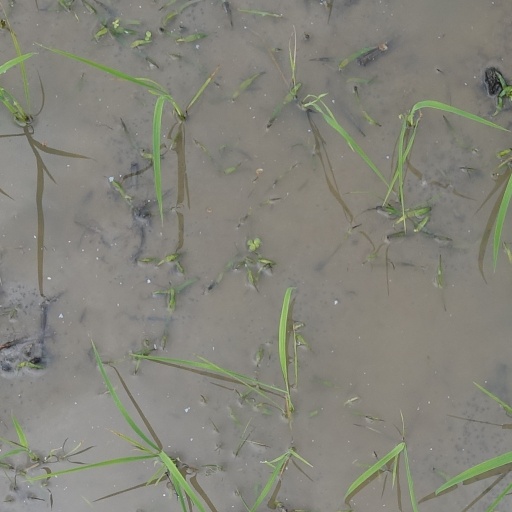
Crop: rice